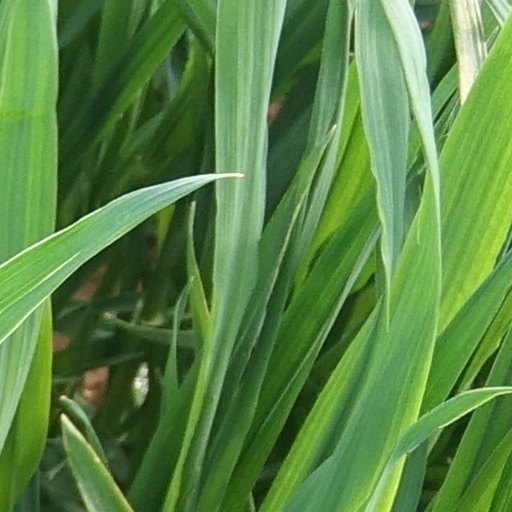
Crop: wheat